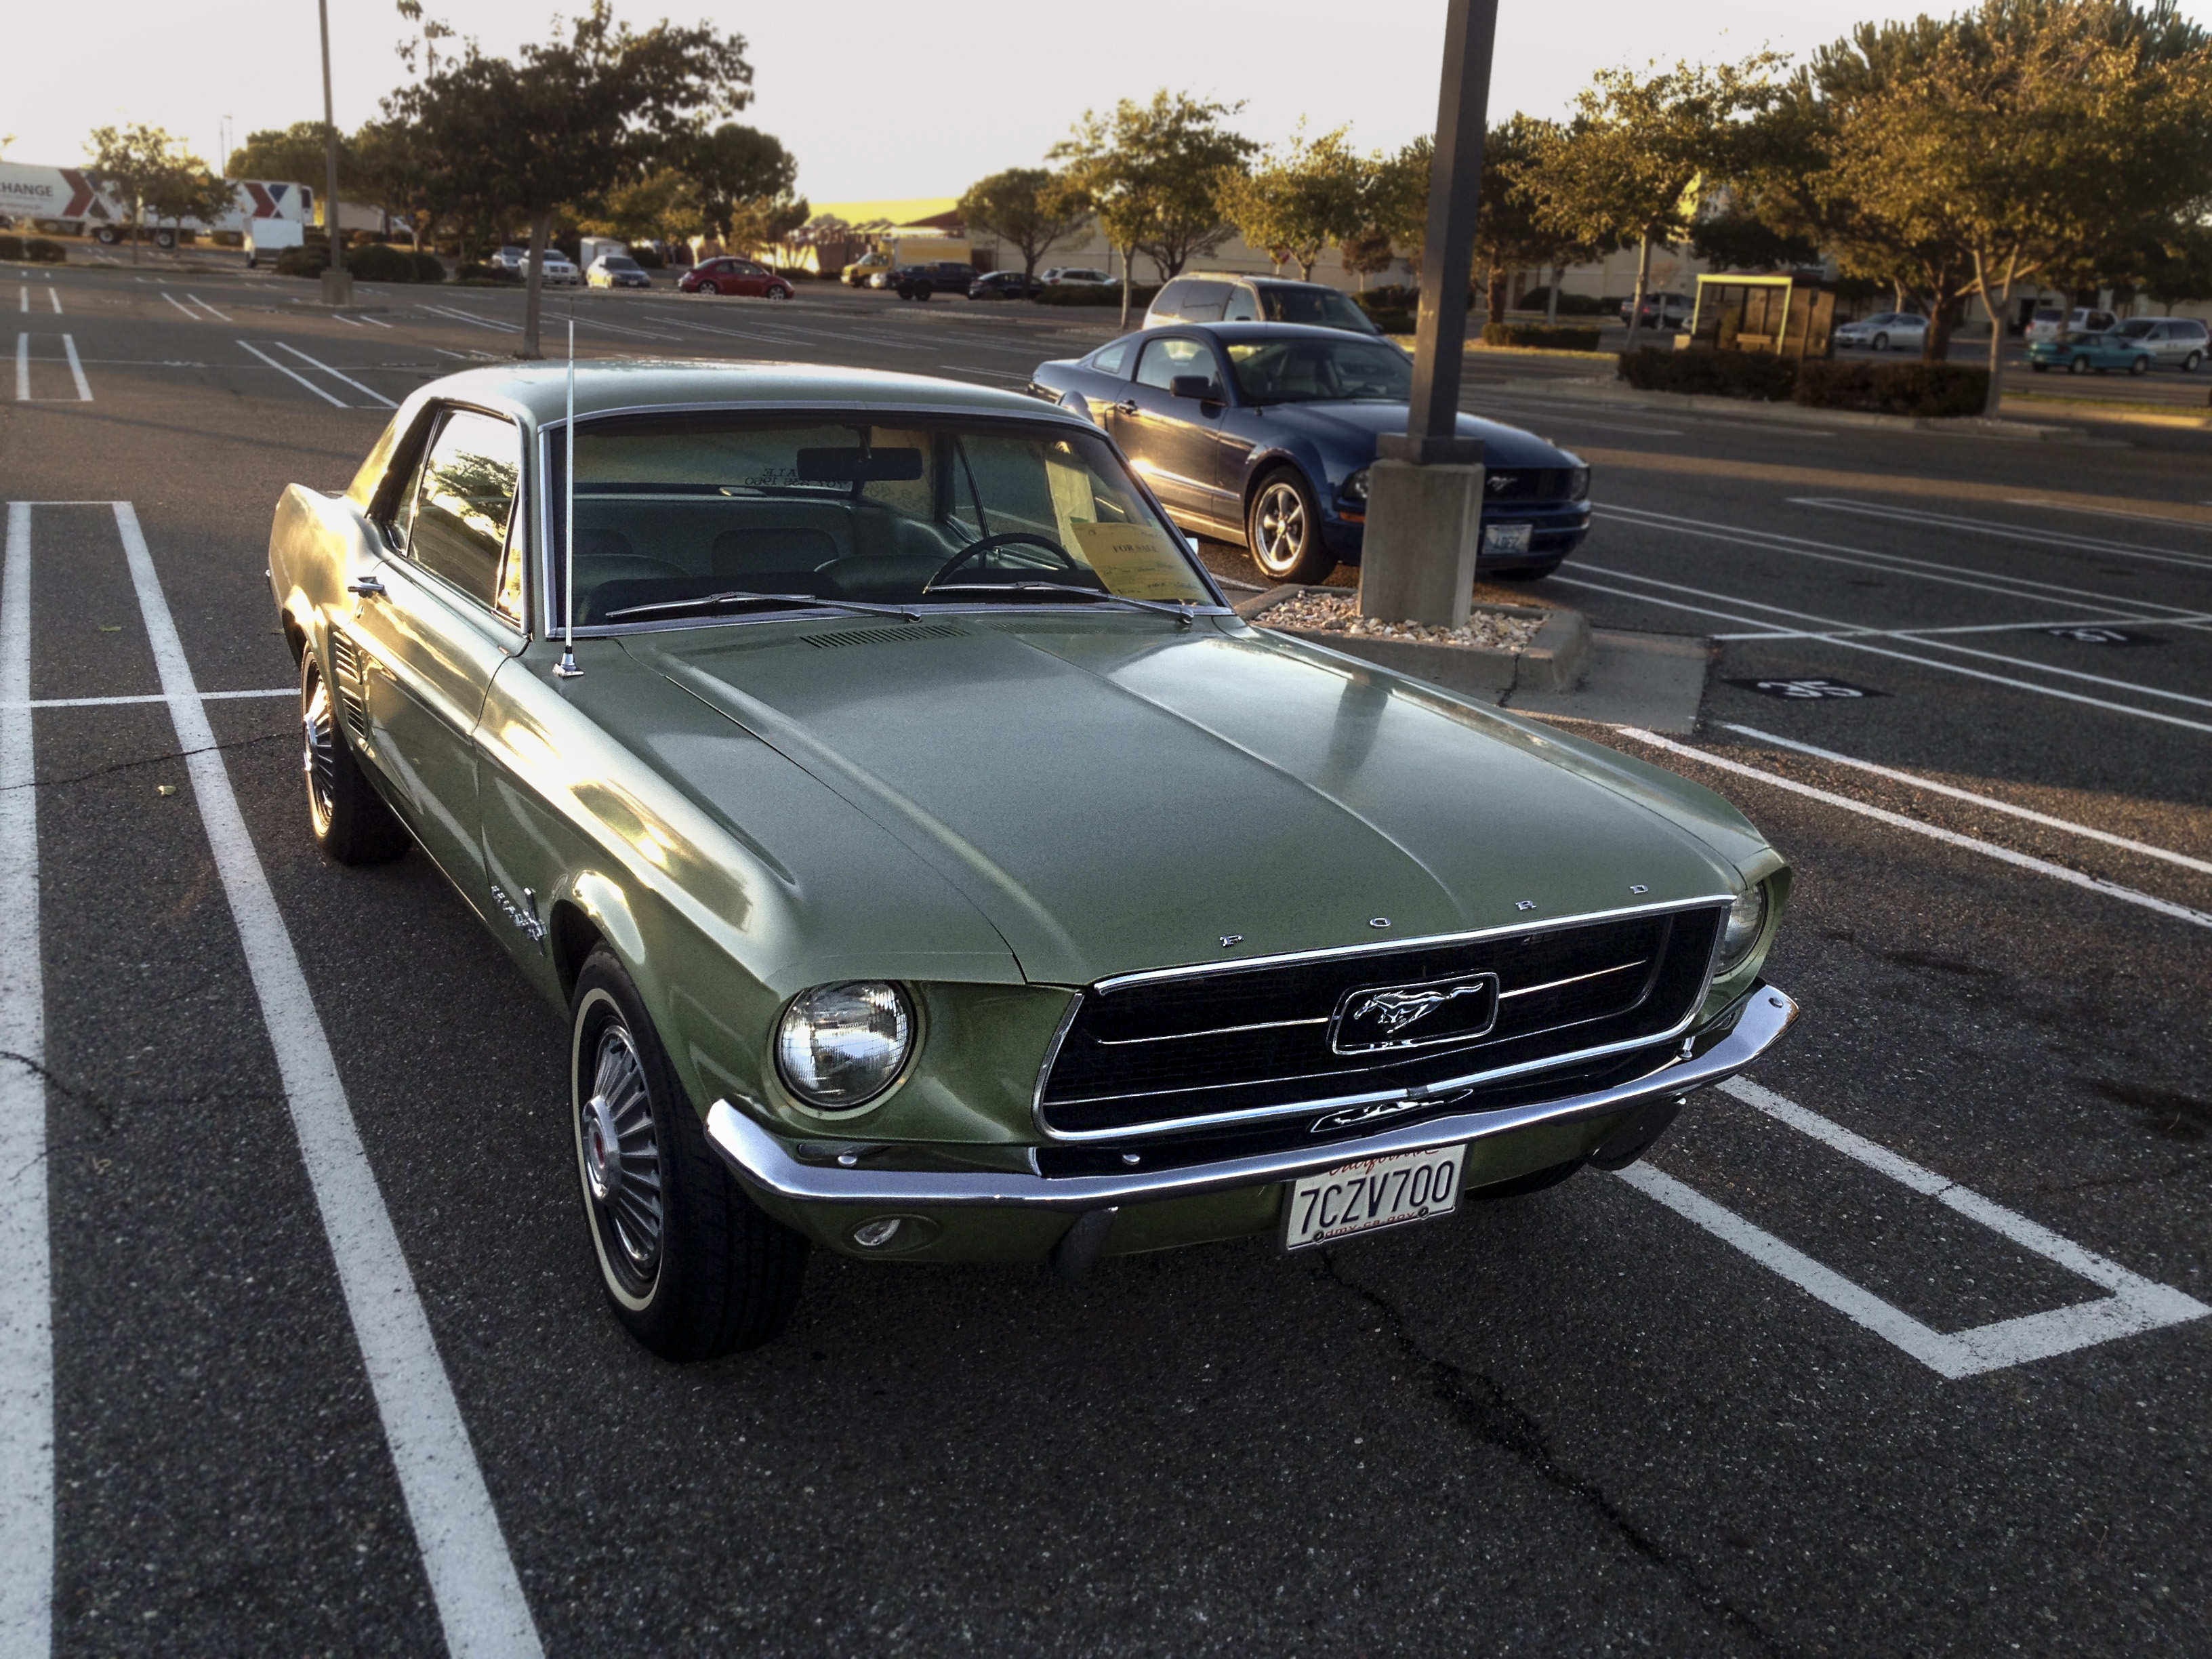
car, green, vehicle, classic car, motor vehicle, muscle car, ford, sedan, original, classic, 1967, fordmustang, limegold, antique car, land vehicle, automobile make, automotive exterior, automotive design, full size car, first generation ford mustang